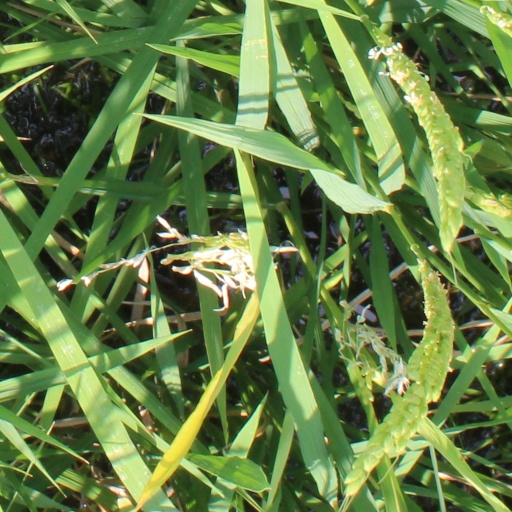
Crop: rice